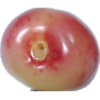
Label: cherry_rainier